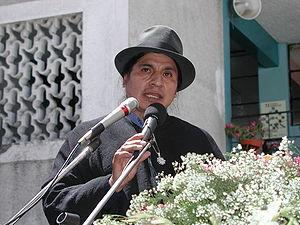
Le Mouvement de l'unité plurinational Pachakutik-Nouveau Pays est un mouvement politique équatorien de tendance indigéniste socialiste
Luis Alberto Macas Ambuludí est un homme politique et intellectuel équatorien de la nationalité Kichwa. Diplômé en anthropologie, linguistique et jurisprudence, président de la CONAIE de 1990 à 1996, il est lauréat en 1994 du Prix Goldman pour l'environnement, et devient en 1996 le premier député indigène élu au parlement national, pour le mouvement Pachakutik.